Moquegua

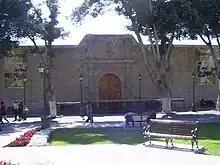
Facade of Matriz church

Moquegua (founded by the Spanish colonists as Villa de Santa Catalina de Guadalcázar del Valle de Moquegua) is a city in southern Peru, located in the Department of Moquegua, of which it is the capital. It is also capital of Mariscal Nieto Province and Moquegua District. It is located 1144 kilometers south of the capital city of Lima.